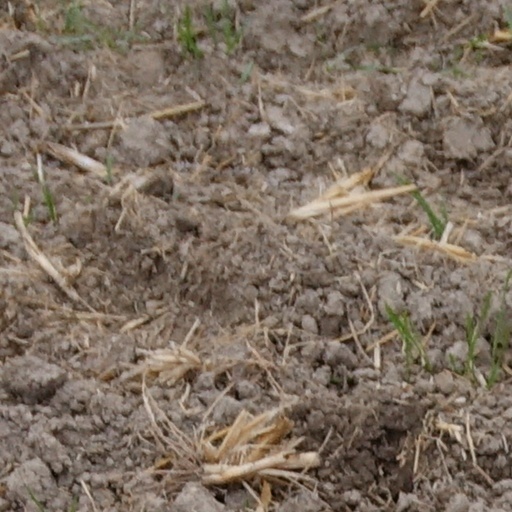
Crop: wheat